Carrier Strike Group 1

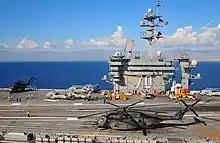
USS "Carl Vinson" operating off the coast of Haiti (15 January 2010).

On 12 January 2010, departed Naval Station Norfolk for its new homeport of San Diego with squadrons VFA-81, VAW-125, VRC-40, and HS-15 embarked.